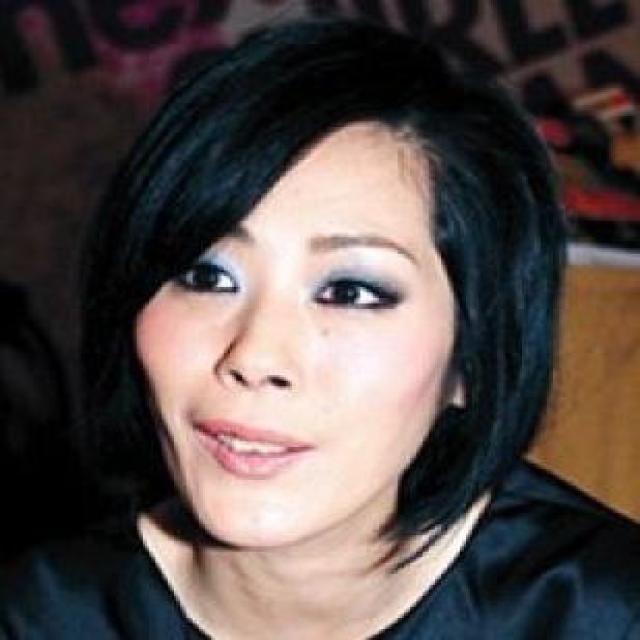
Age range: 45-64